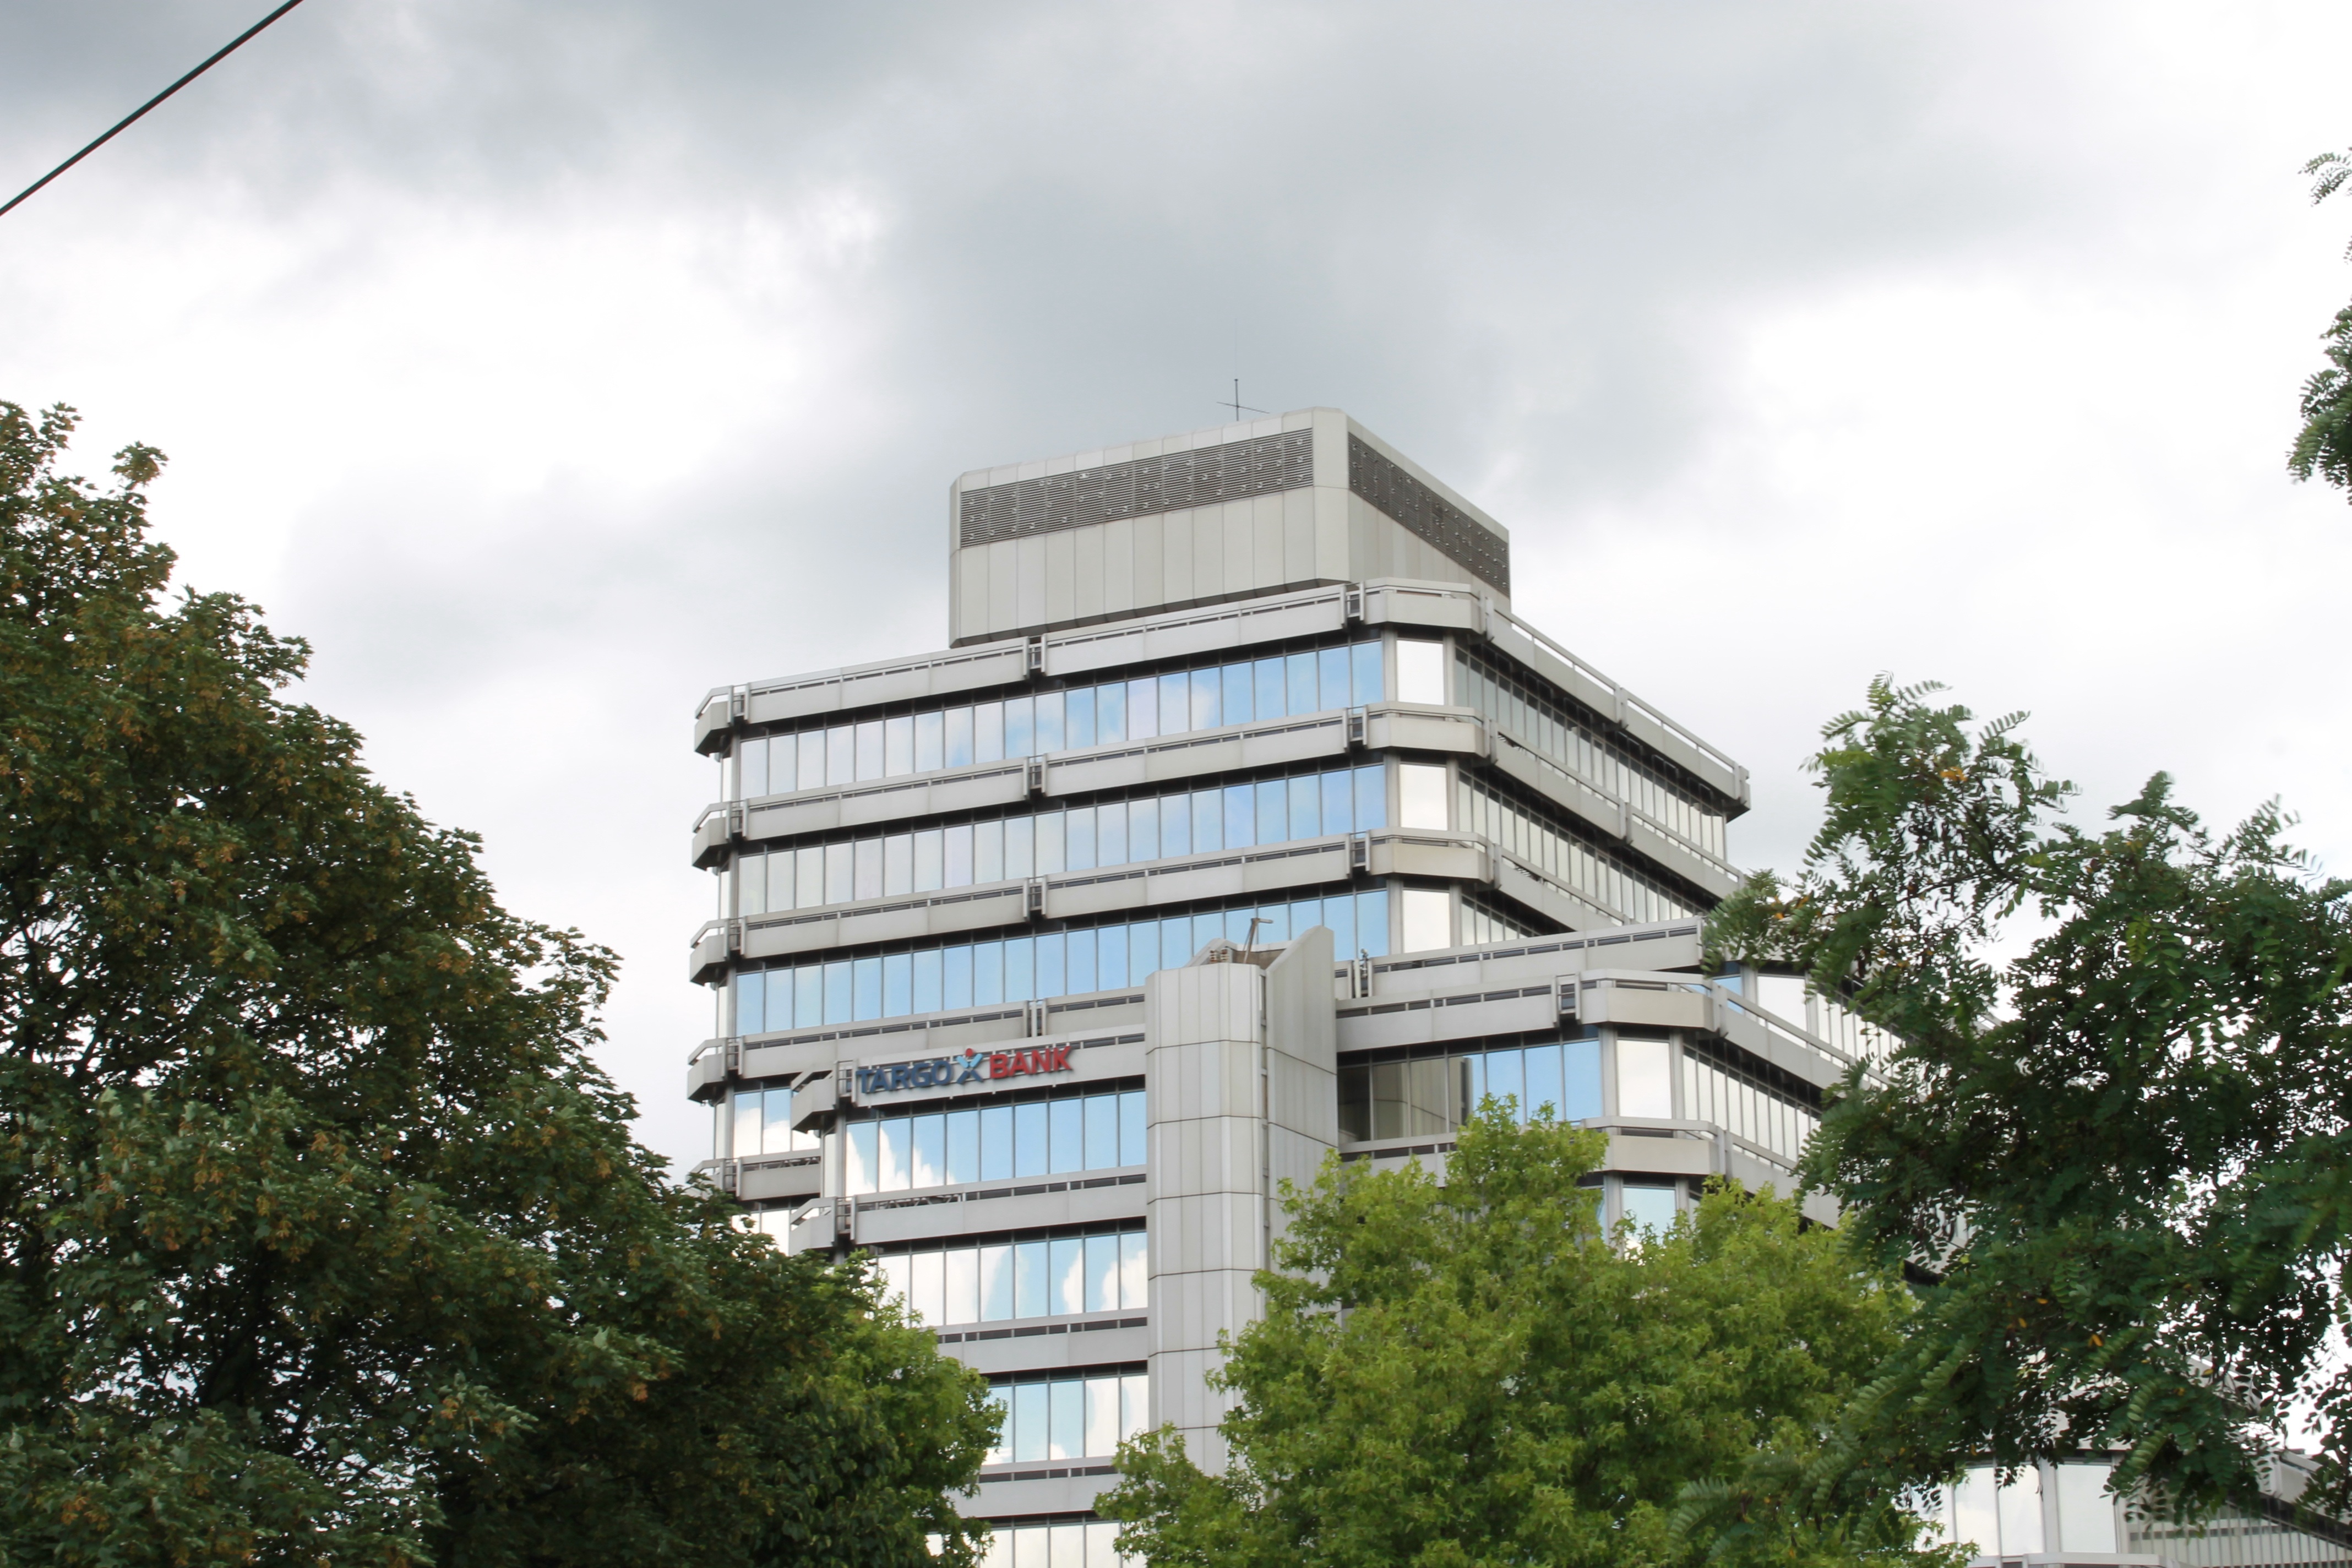
architecture, house, building, city, home, skyscraper, facade, property, tower block, campus, duisburg, headquarters, condominium, neighbourhood, real estate, residential area, brutalist architecture, kl ckner tower